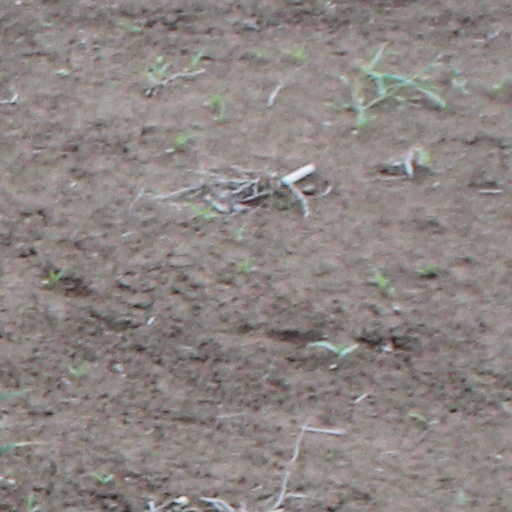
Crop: wheat